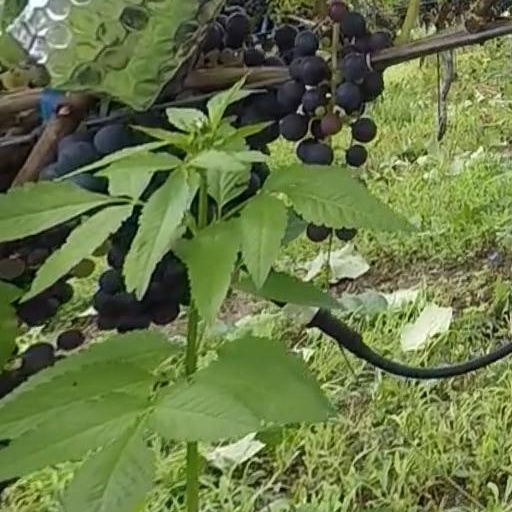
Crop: grape